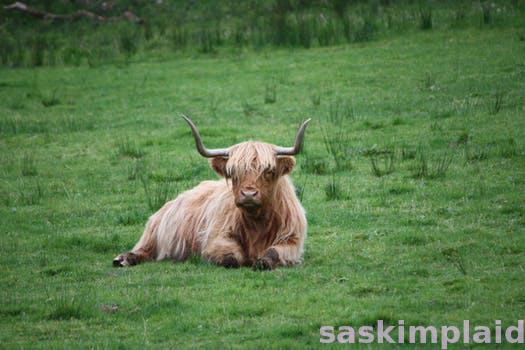
Label: Watermark